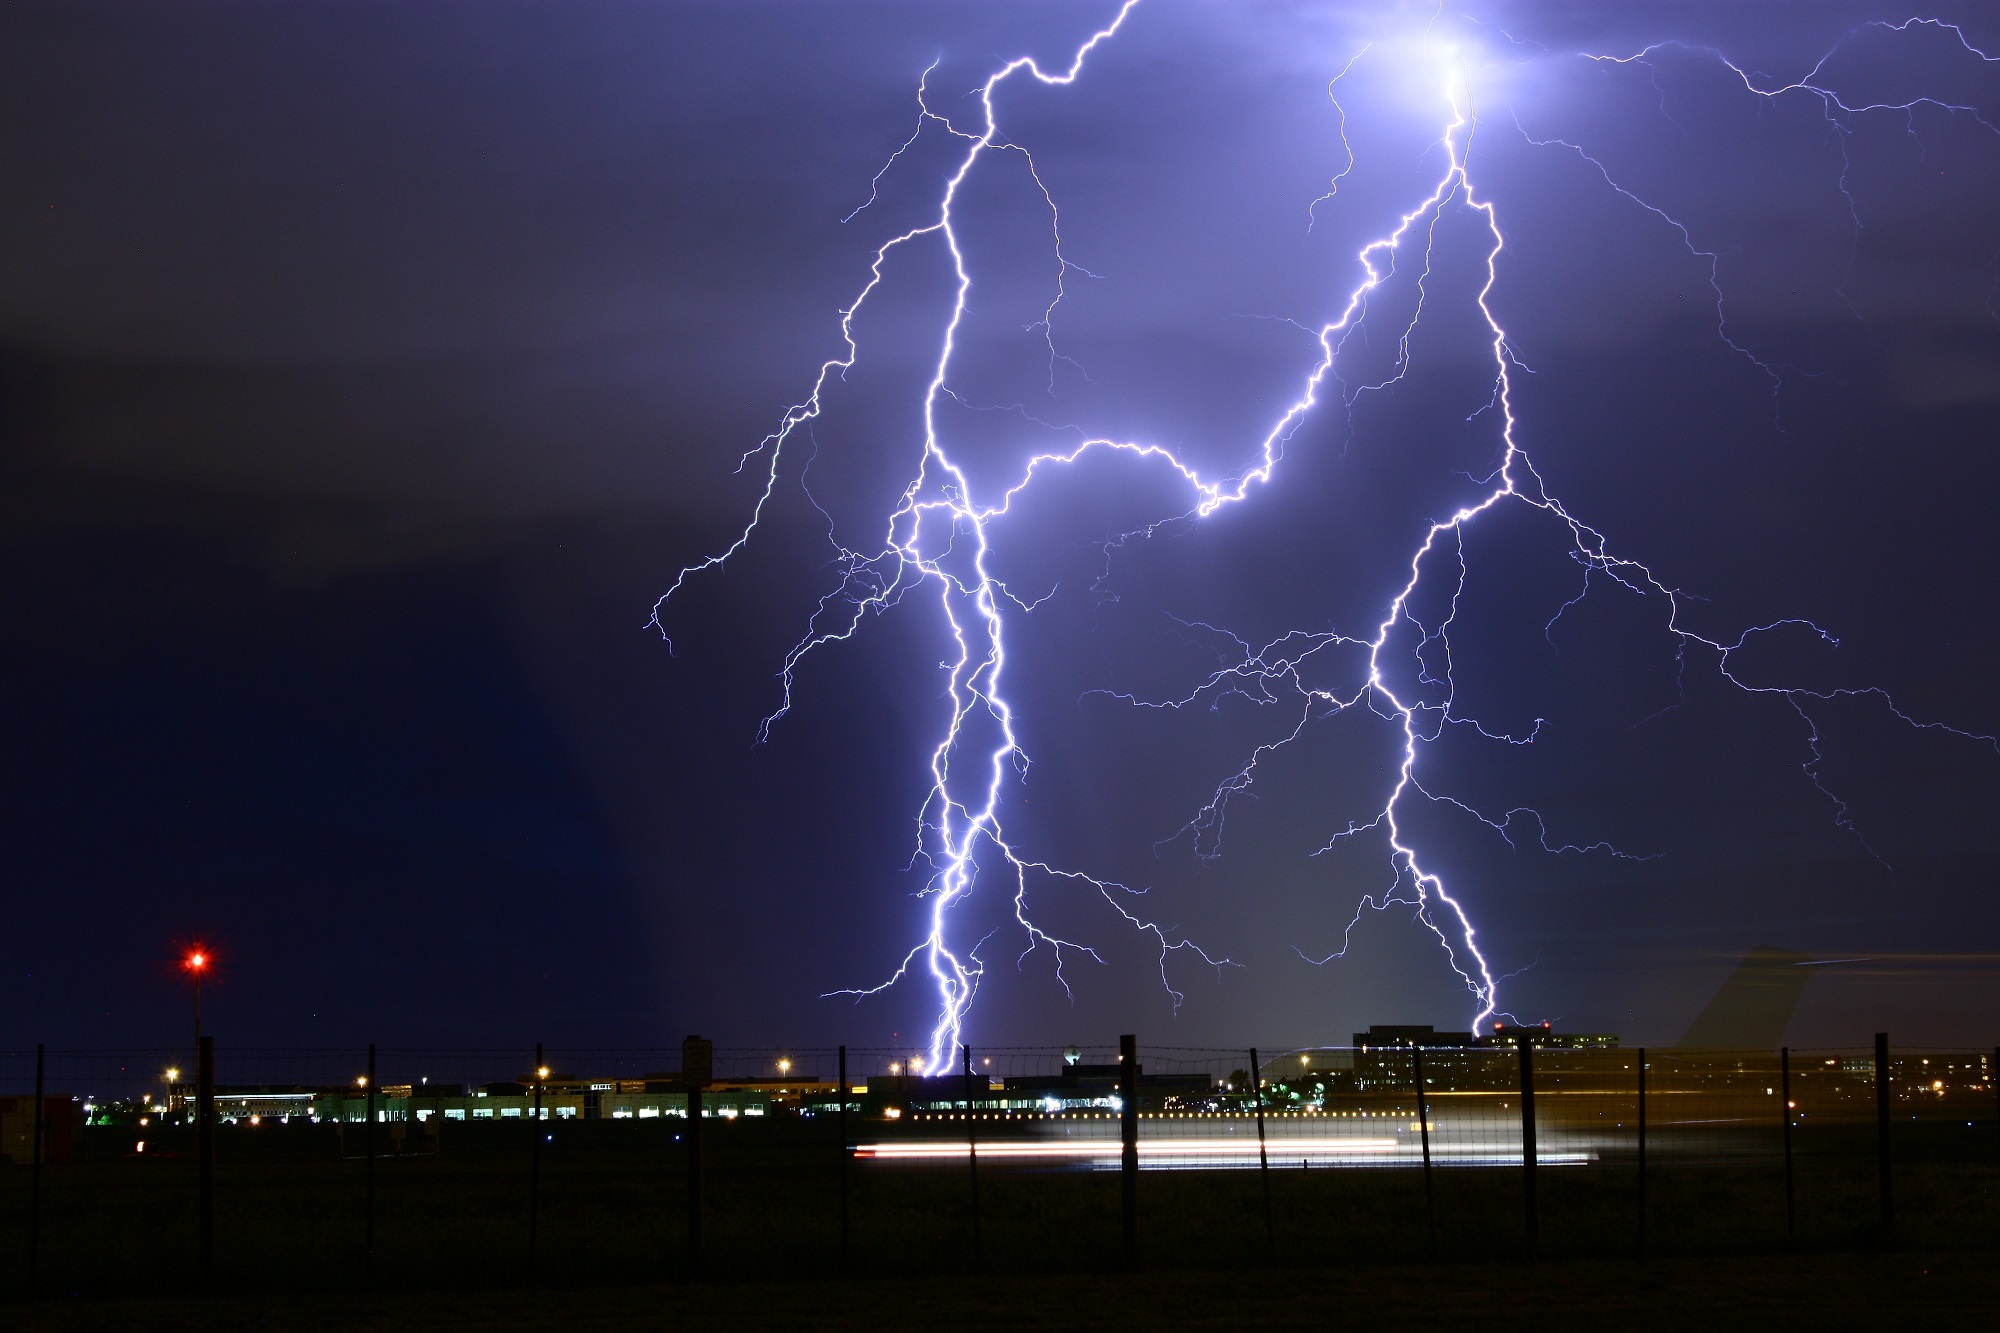
nature, light, sky, night, atmosphere, airport, weather, storm, usa, electricity, lightning, energy, thunder, power, flash, colorado, bolt, stormy, bright, thunderstorm, charge, strike, denver, striking, force, discharge